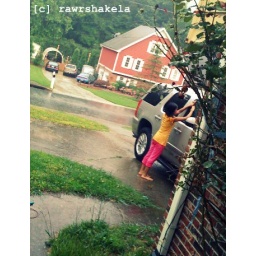
me wiping car window in the rain, haha.